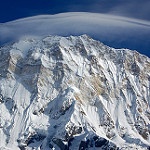
Scene: Outdoor